LMS diesel shunter 7050

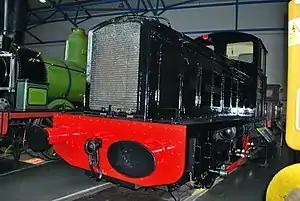
Preserved LMS 0-4-0 diesel mechanical shunter No.7050 at the National Railway Museum

LMS diesel shunter 7050 is an experimental 0-4-0 diesel-mechanical shunting locomotive, introduced by the London Midland and Scottish Railway (LMS) in 1934 and which remained in service with that railway for six years. It was later acquired for military use and is now preserved at the National Railway Museum.